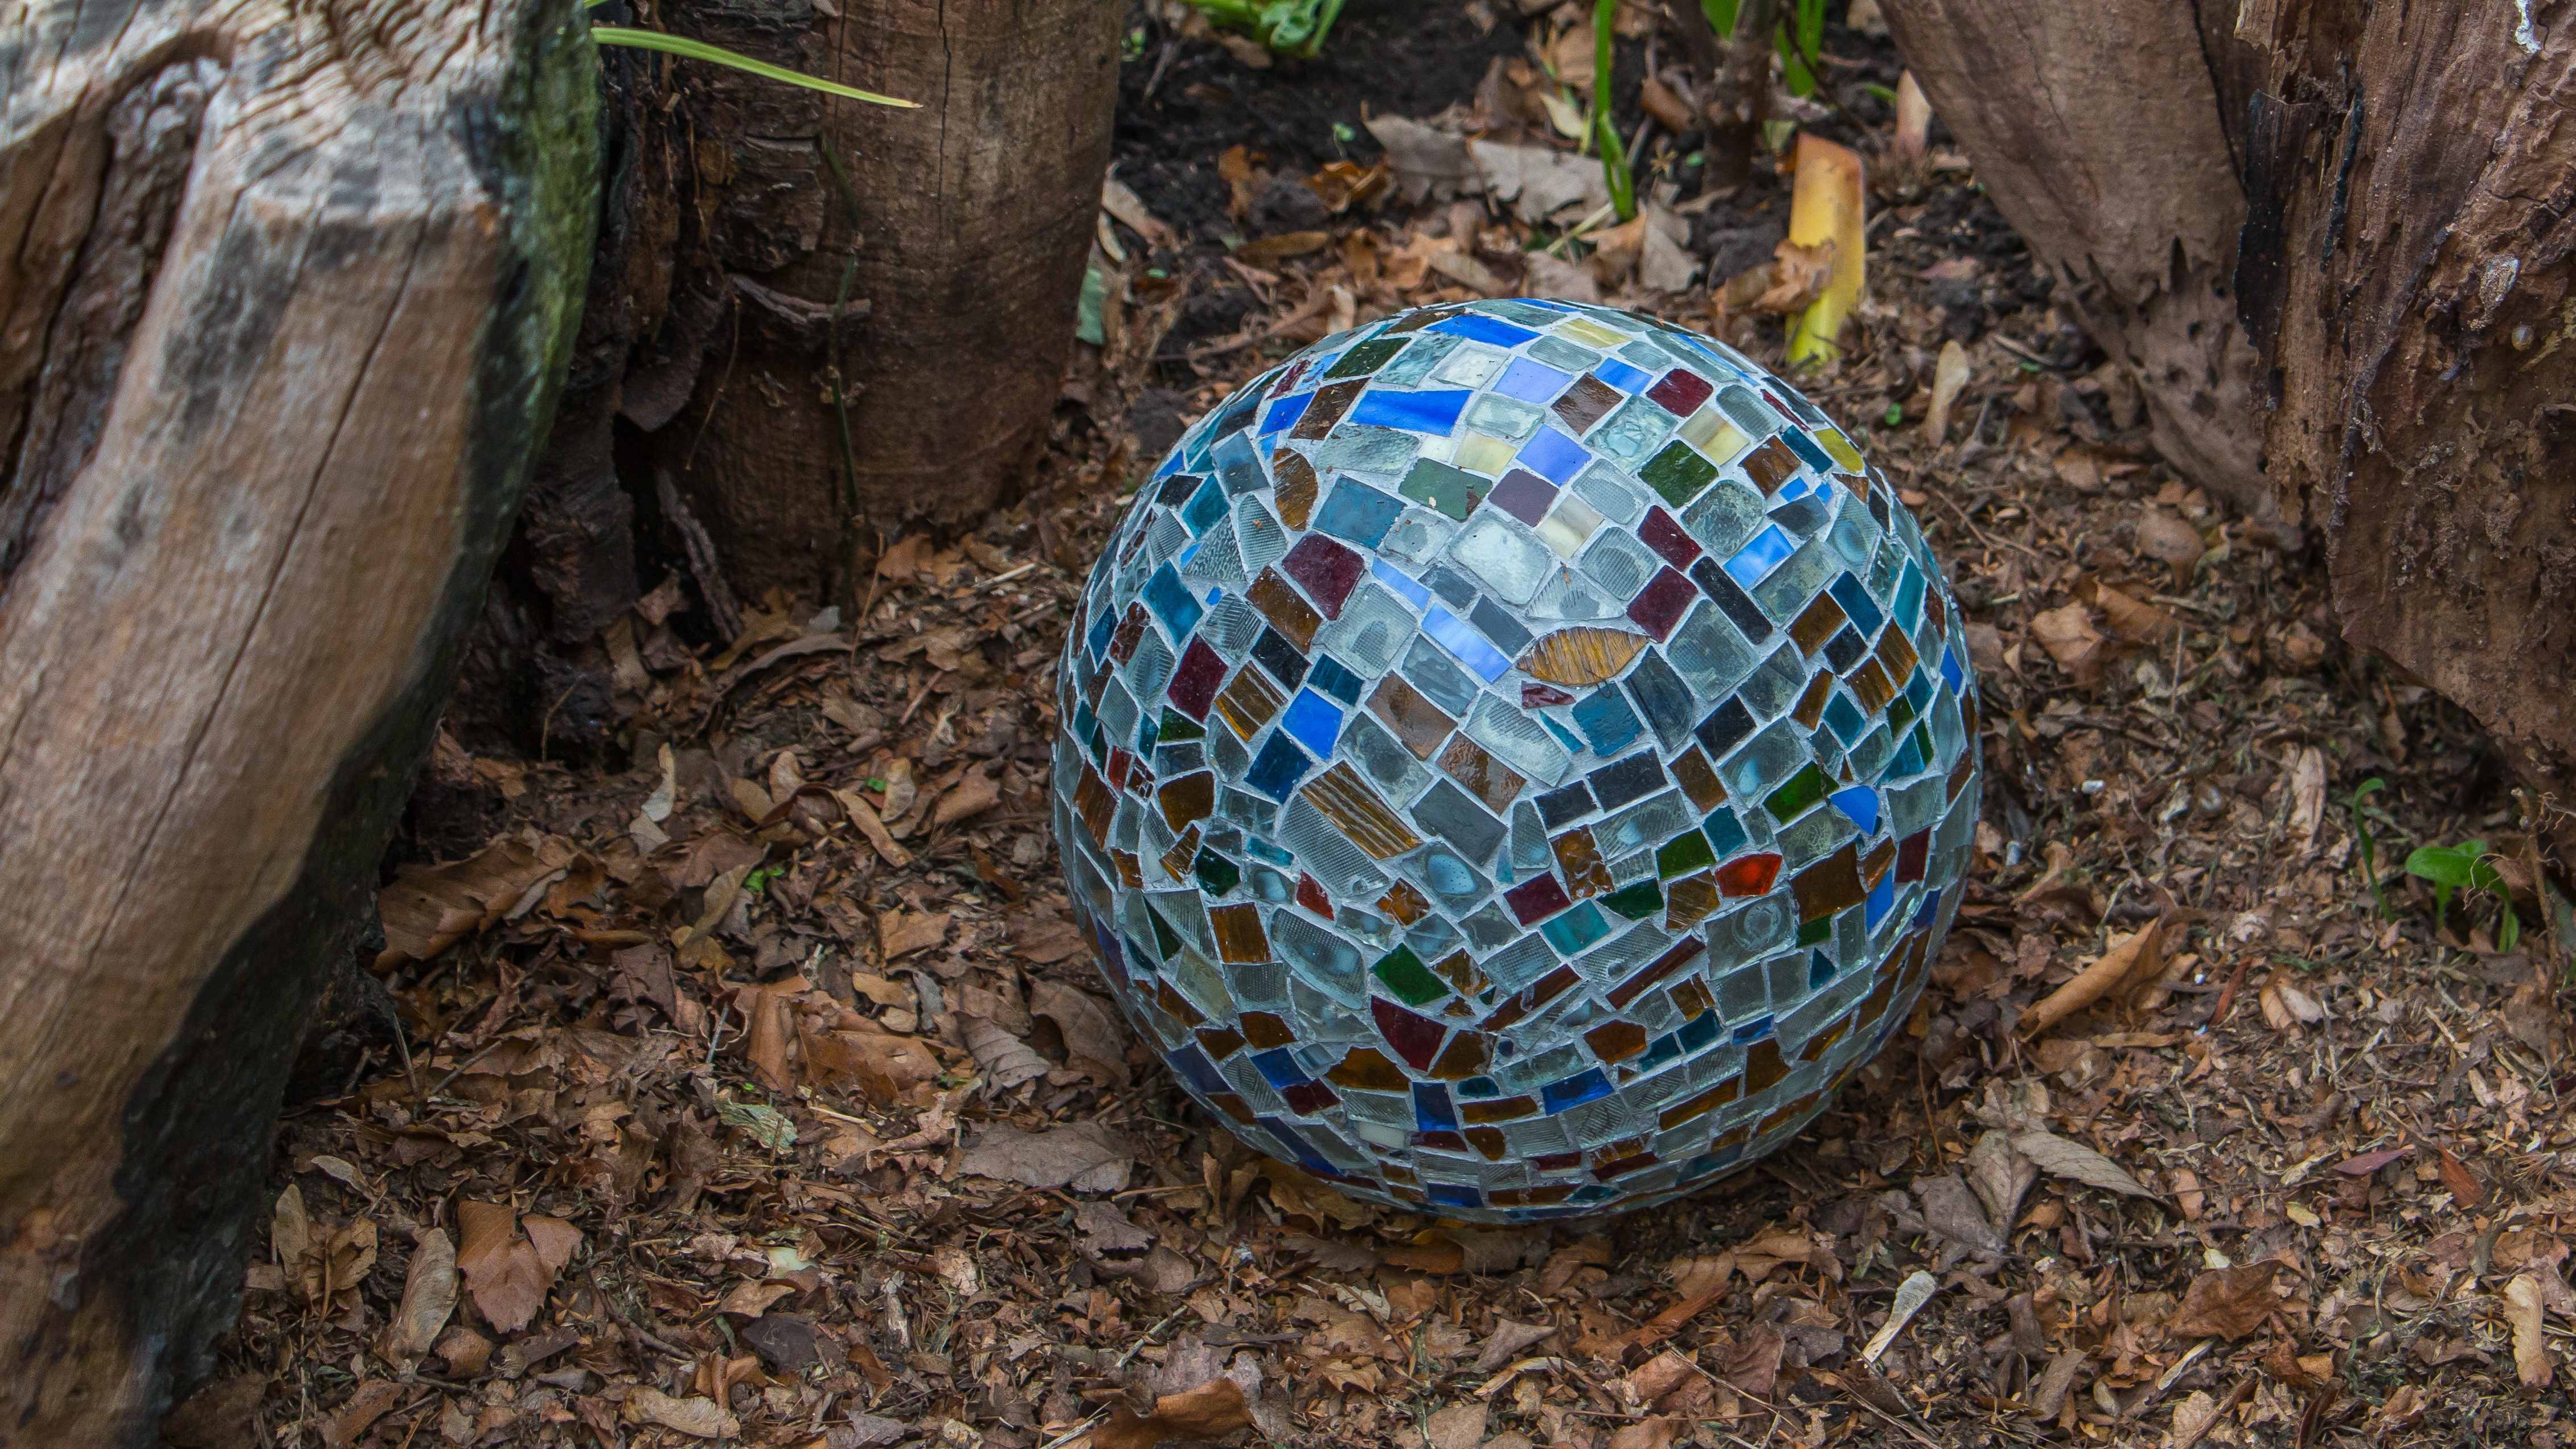
rock, leaf, stone, wildlife, reptile, world, leaf litter